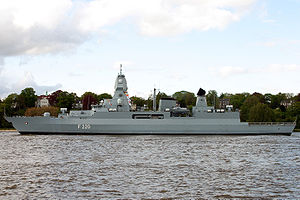
MEKO / Billeder
MEKO er varemærke fra det tyske ThyssenKrupp Marine Systems, der dækker over en række krigsskibe.